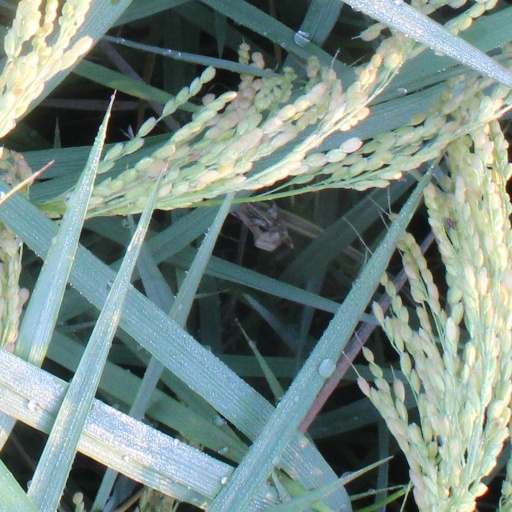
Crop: rice